Erath Memorial Arch

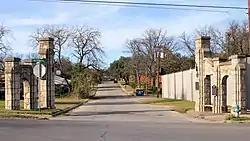

The Erath Memorial Arch, in Stephenville, Texas, was listed on the National Register of Historic Places in 2018.